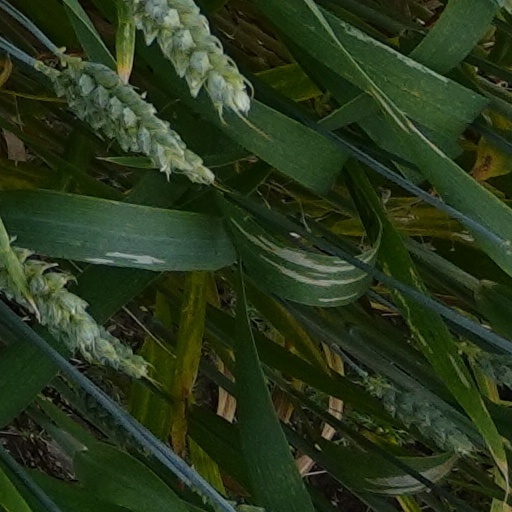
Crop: wheat